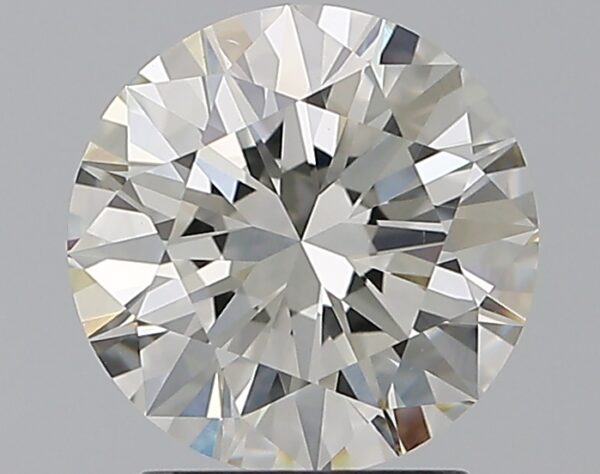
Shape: round
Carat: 1.79
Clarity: VS1
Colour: J
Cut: EX
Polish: EX
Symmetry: EX
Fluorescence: M
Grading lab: GIA
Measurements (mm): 7.85 x 7.89 x 4.76